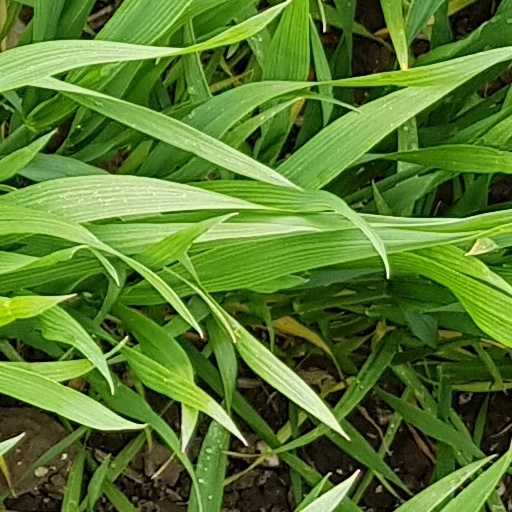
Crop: wheat